Ward Brehm

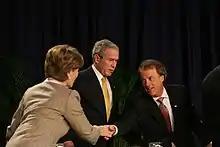
Ward Brehm greets President Bush and the First Lady at the 2008 National Prayer Breakfast in Washington, DC

He gave the keynote address at the 2008 National Prayer Breakfast before an audience including the U.S. President, First Lady, foreign heads of state, most members of Congress, and the Washington diplomatic community. Brehm was the first person from the business community to ever be asked by Congress to address this annual gathering in Washington DC. Brehm advocates for poor people in Africa at the White House, USAID and prayer breakfasts across the United States.